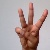
The image shows a hand gesture representing the letter 'W' in Indian Sign Language.